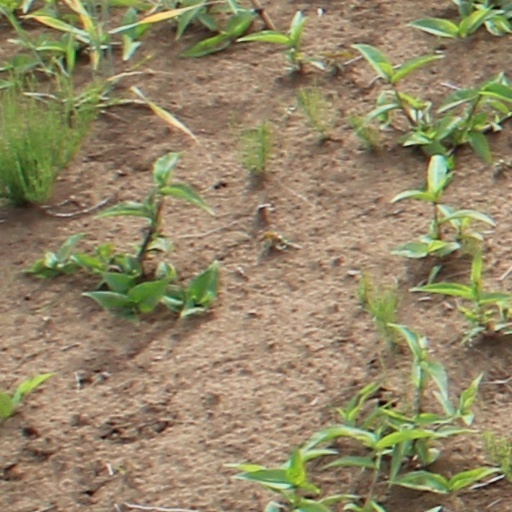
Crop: wheat